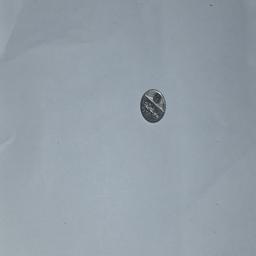
Label: 5_New_Back